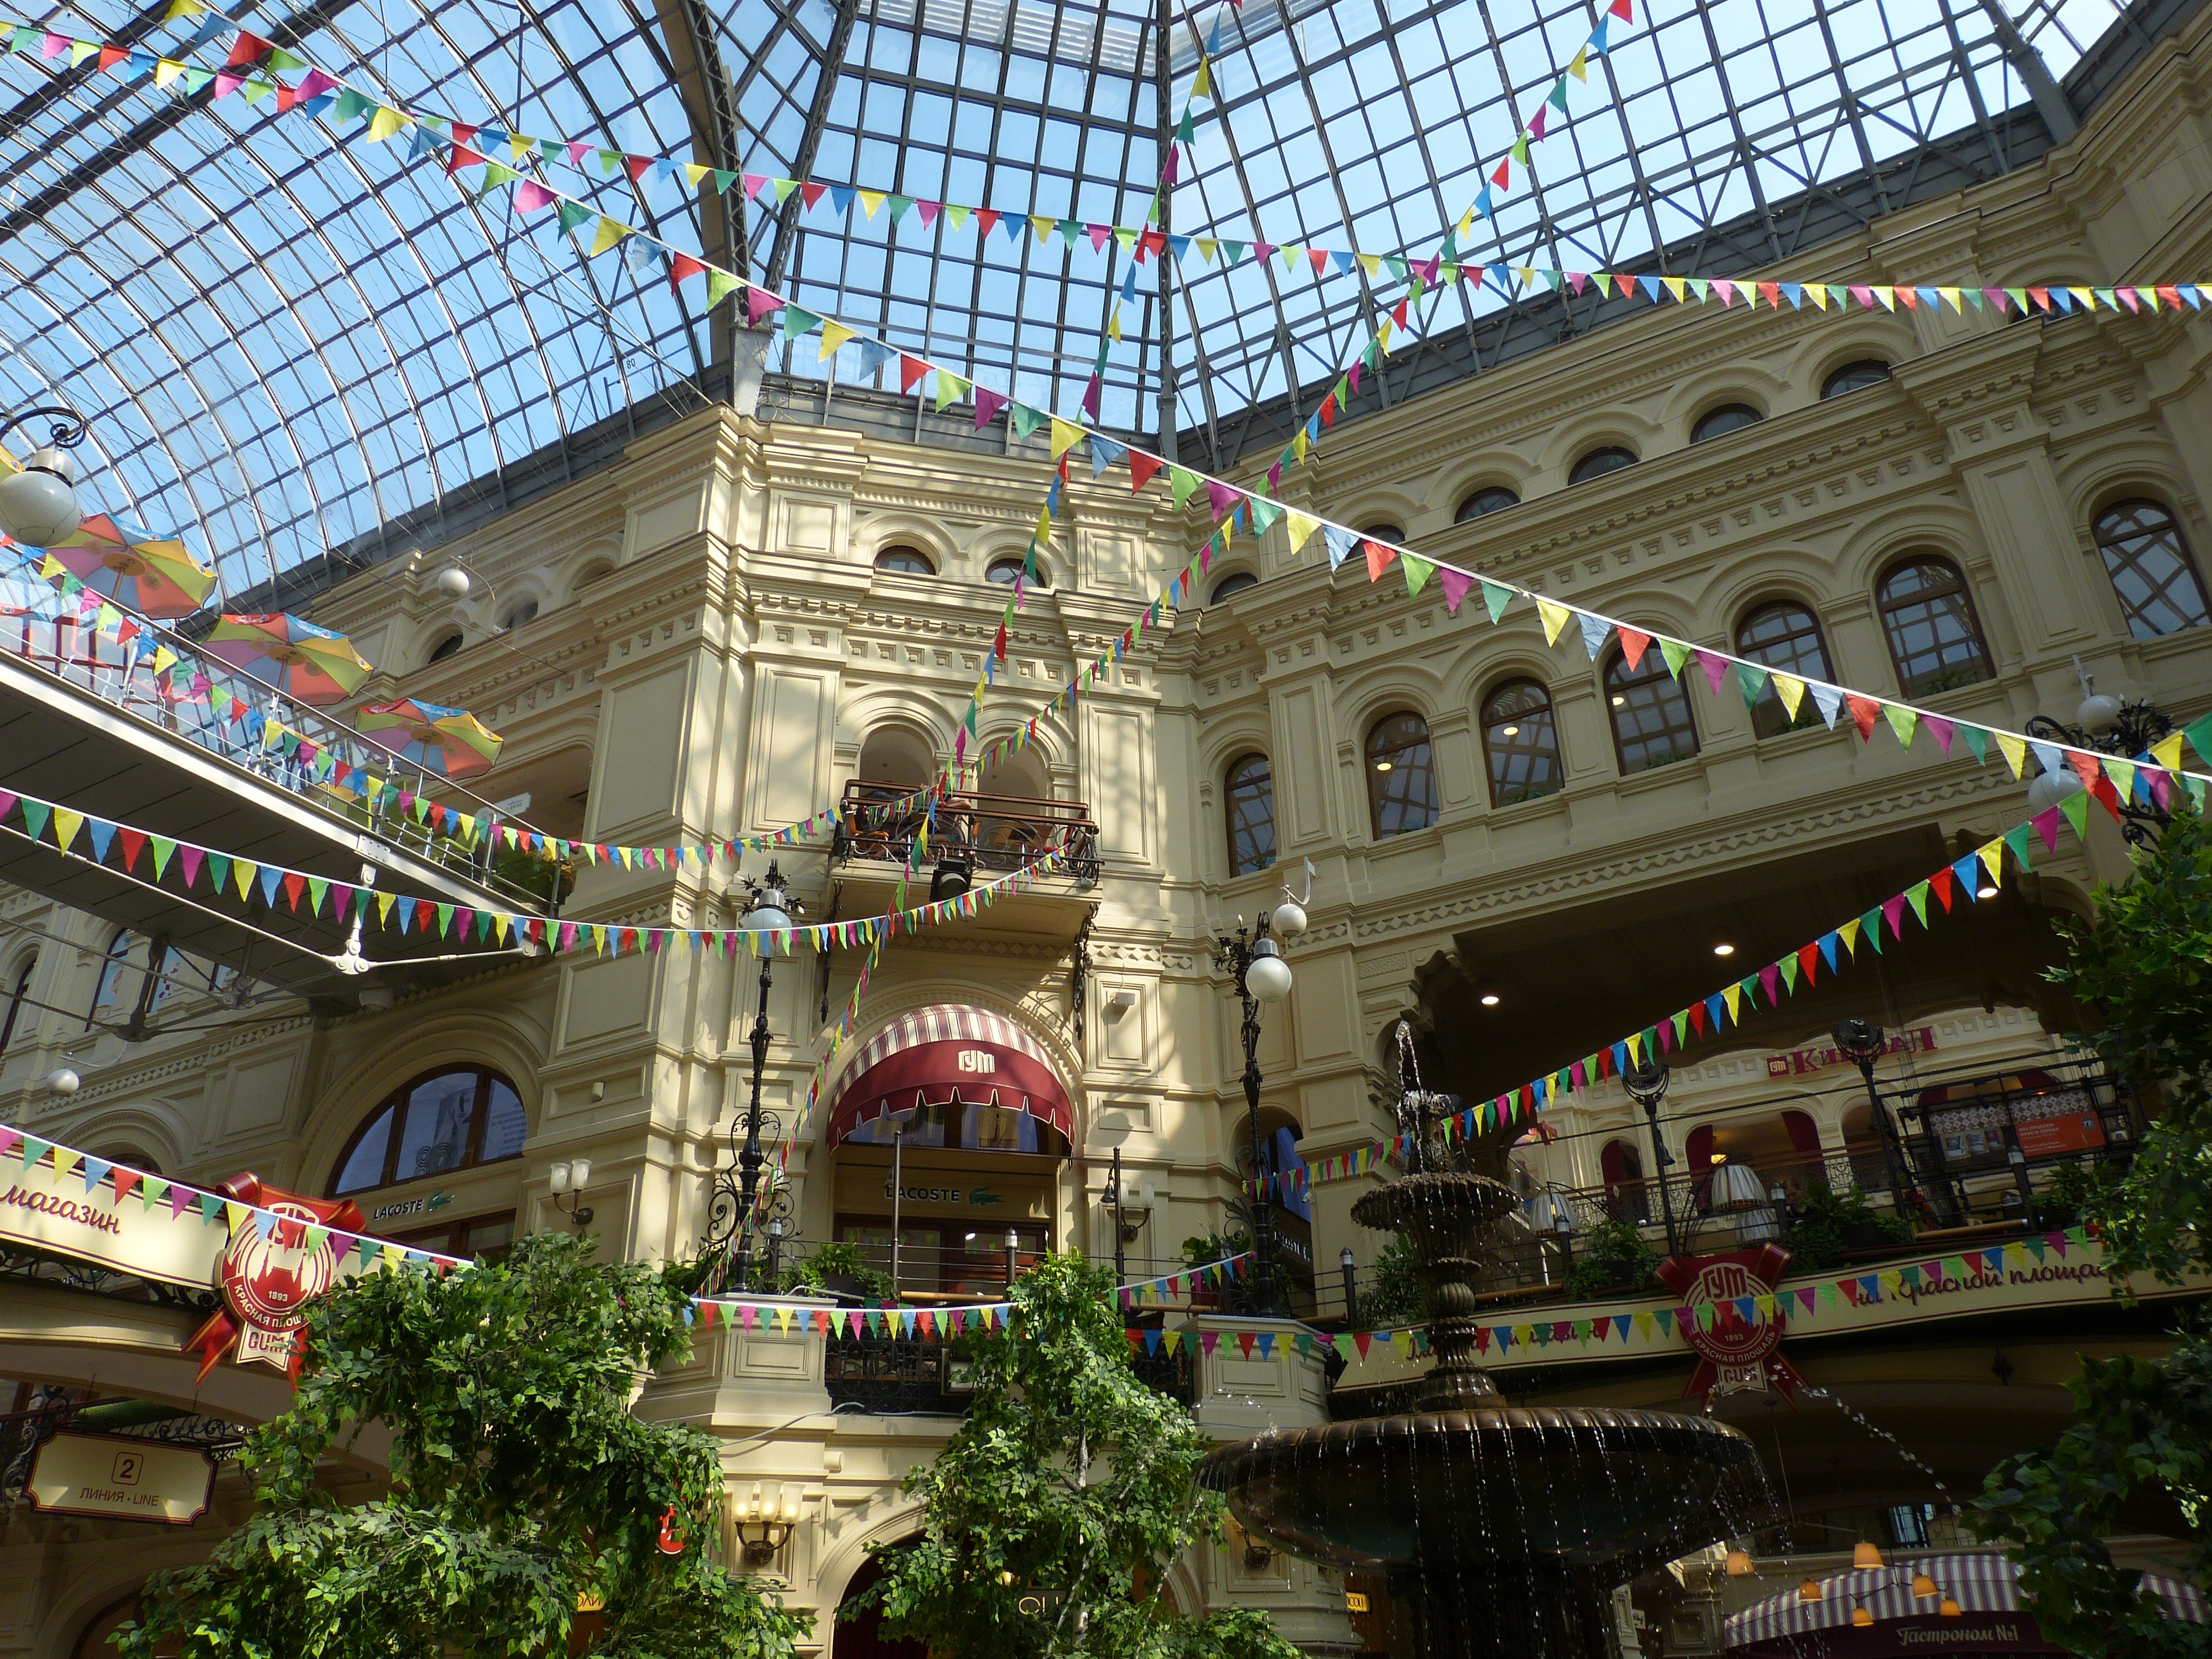
architecture, glass, town, building, city, cityscape, downtown, pennant, plaza, landmark, business, shopping, garland, capital, gum, commercial, moscow, russia, historically, shopping centre, metropolis, kremlin, neighbourhood, department store, red square, shopping mall, urban area, human settlement, metropolitan area